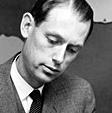
Age: 36